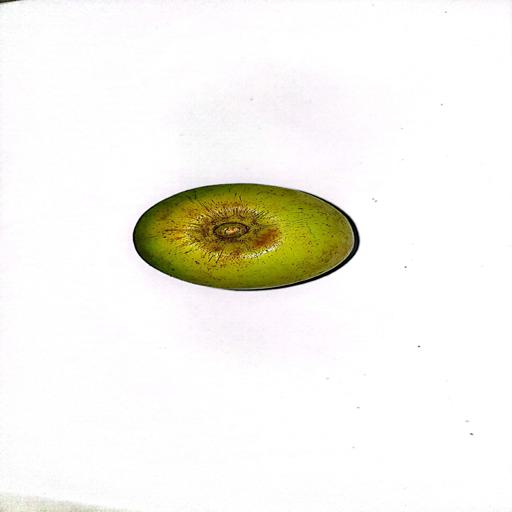
Label: healthy